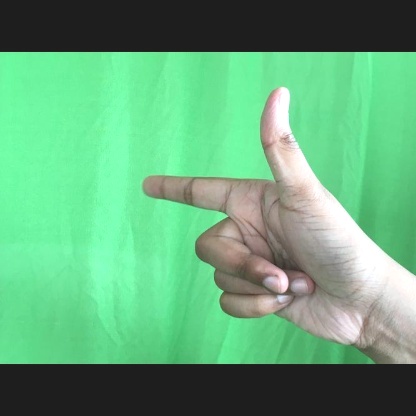
Mudra: Chandrakala